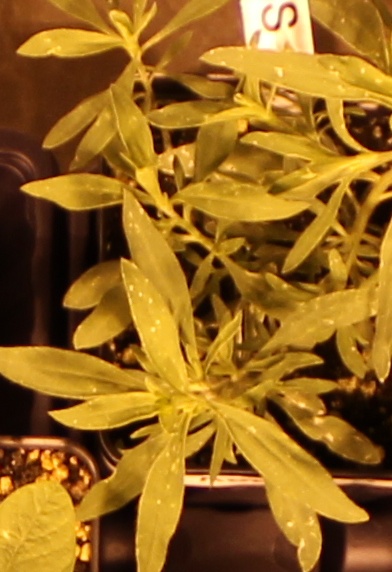
Label: Kochia